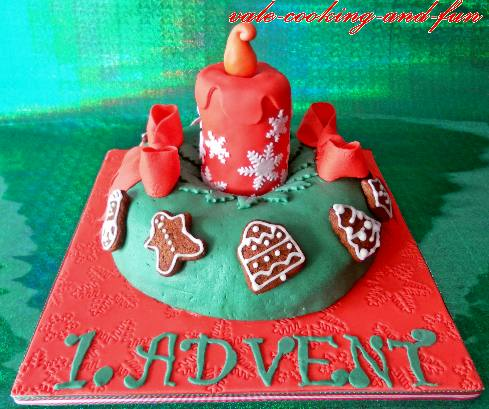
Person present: No